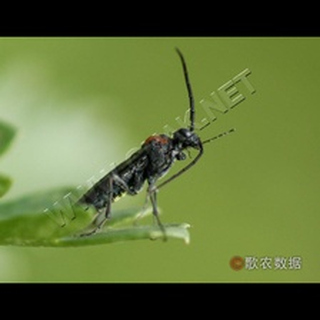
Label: wheat_stem_fly